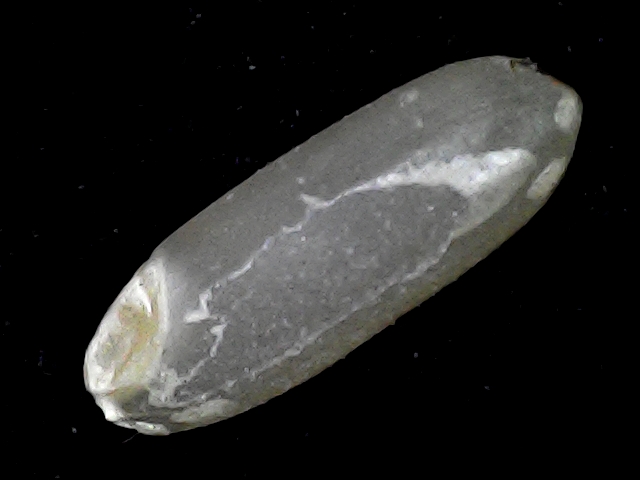
Rice variety: BD72